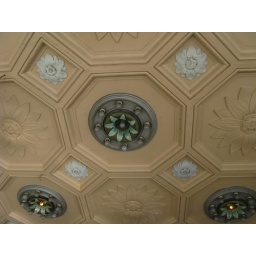
This is a detail of the ceiling above the box office at the Warner Grand Theater (1931)